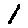
Label: 1